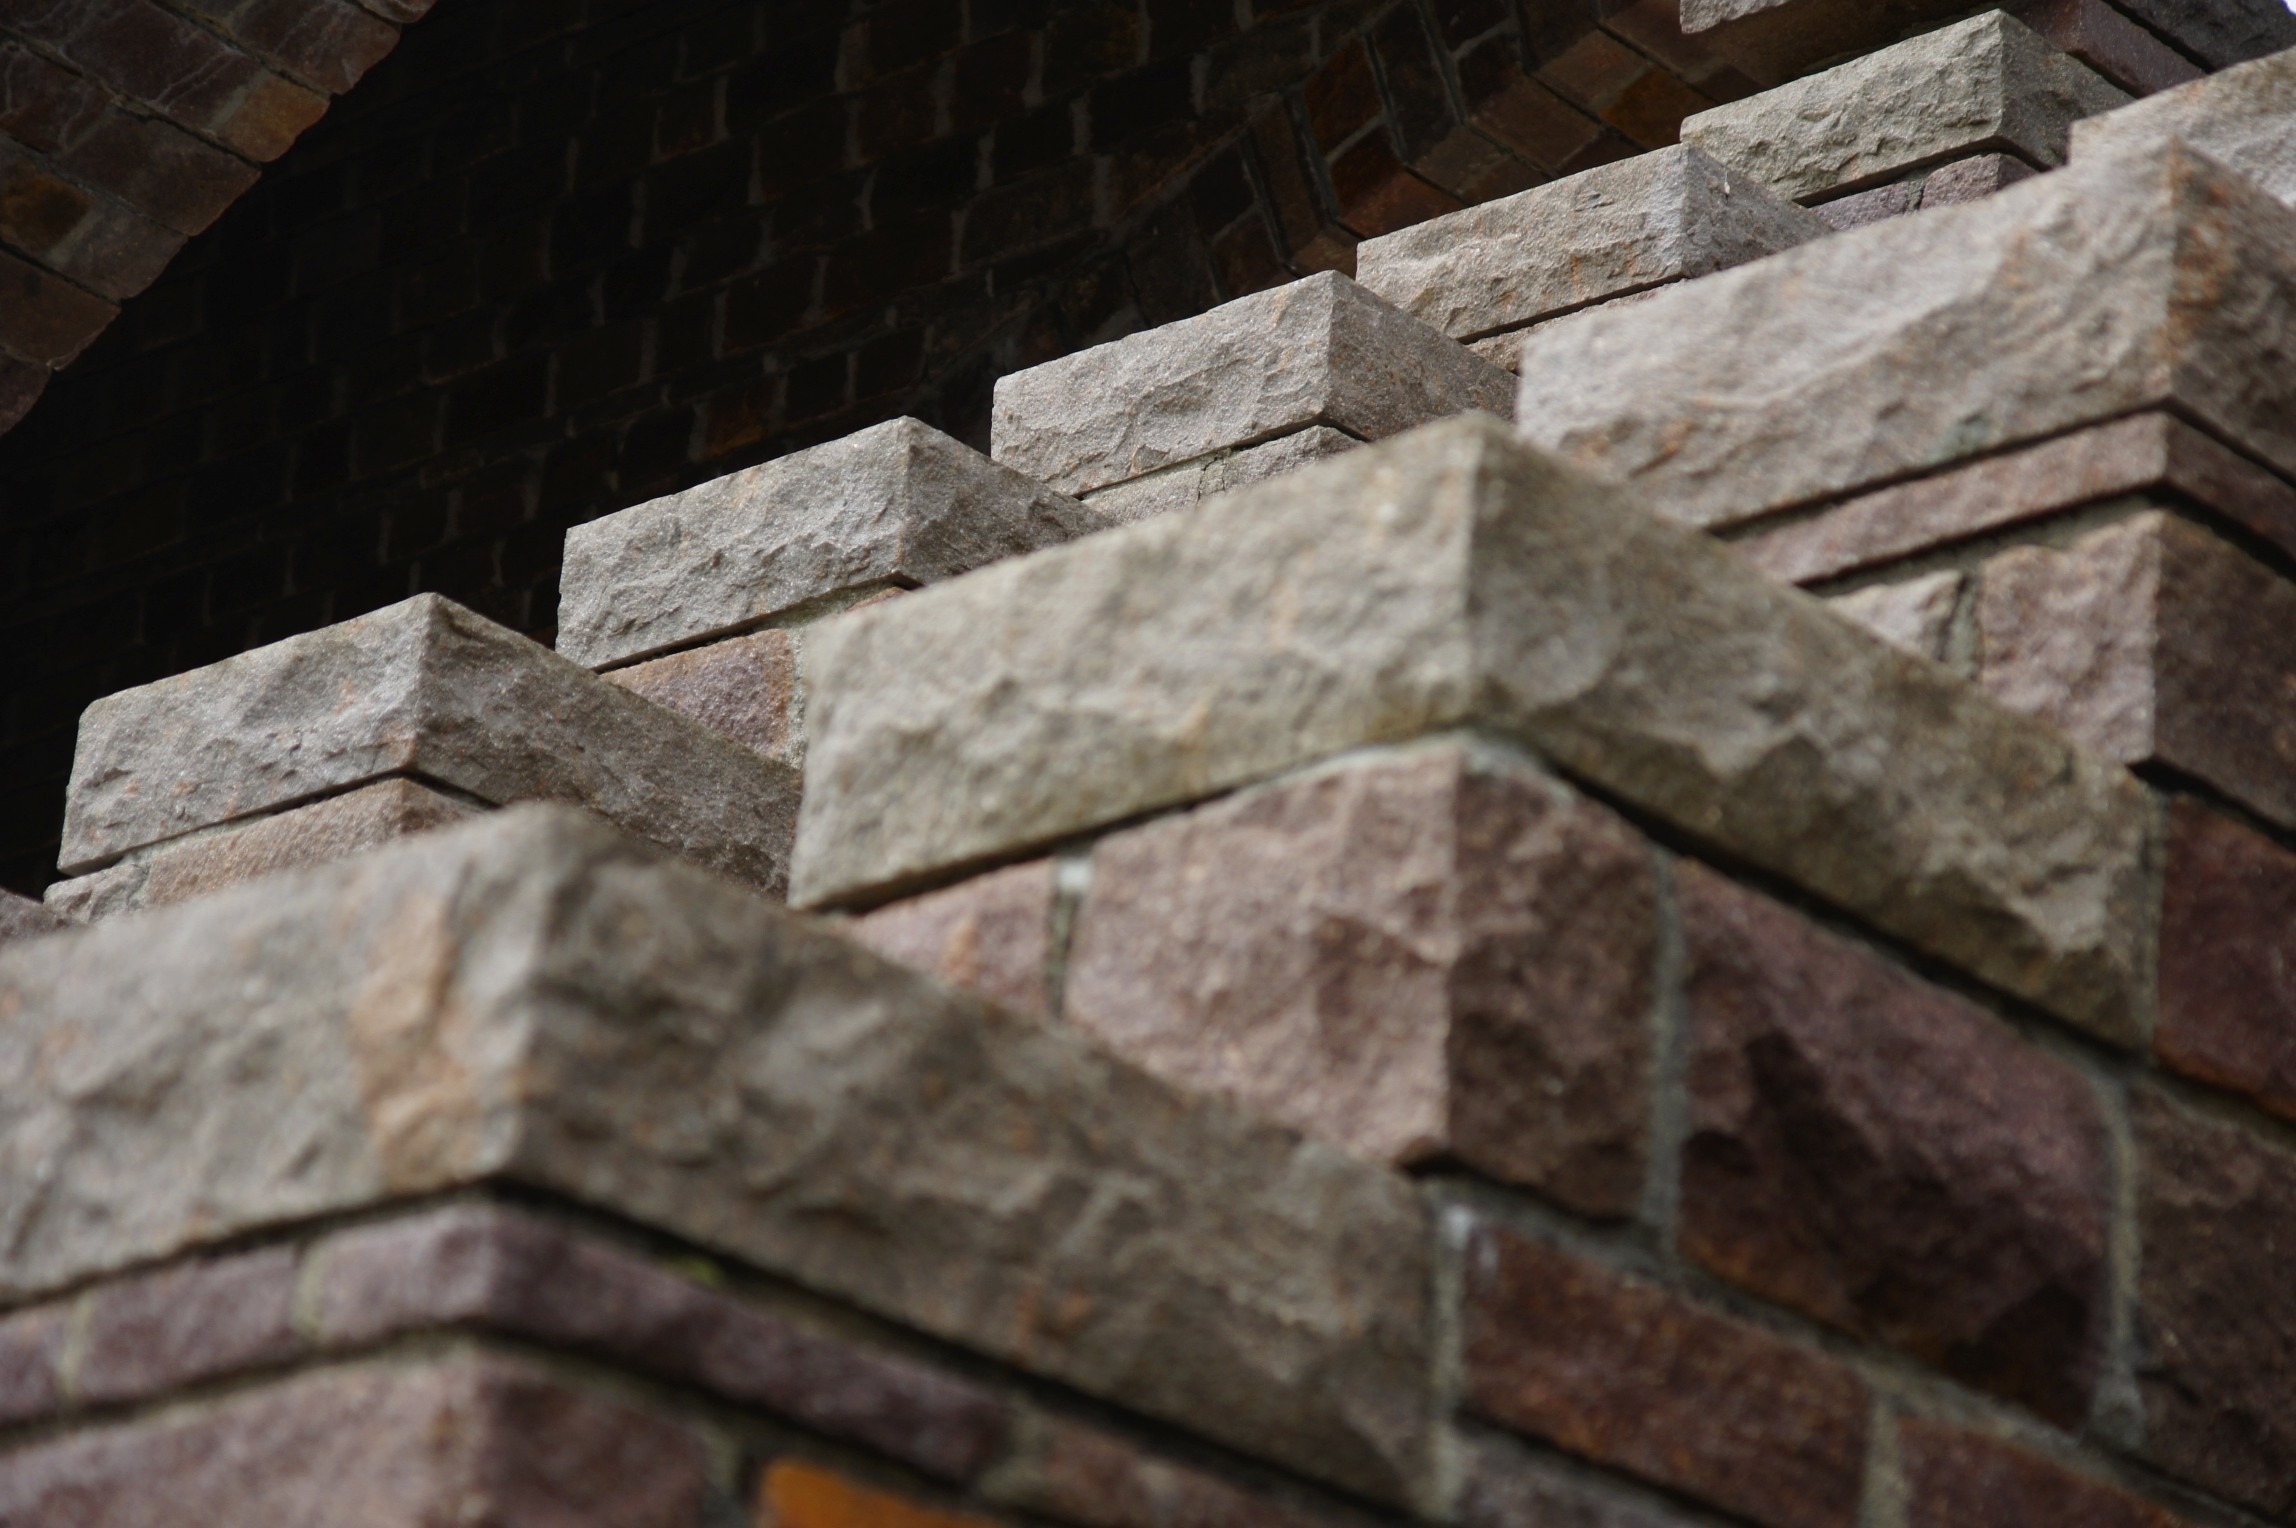
rock, architecture, texture, wall, stone, facade, stone wall, brick, material, stairs, ruins, brickwork, archaeological site, ancient history, bricklayer